Lanciano Cathedral

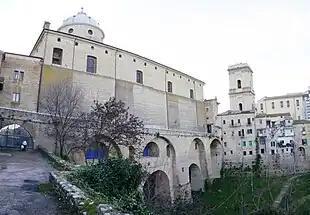
The cathedral with the bridge of Diocletian under it

The unique characteristic of this church, reflected in its name, lies in the fact that it is built on top of three arches of a Roman bridge, built by Diocletian.